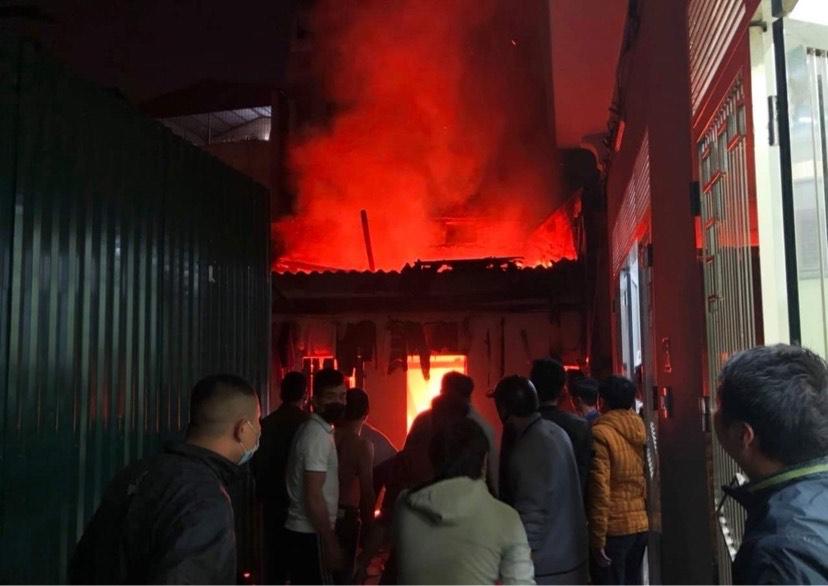
có nhiều người đang đứng và chứng kiến một vụ cháy